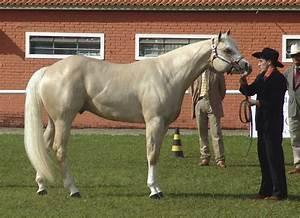
horse